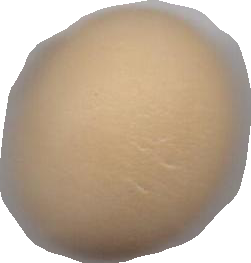
Variety: Grobogan